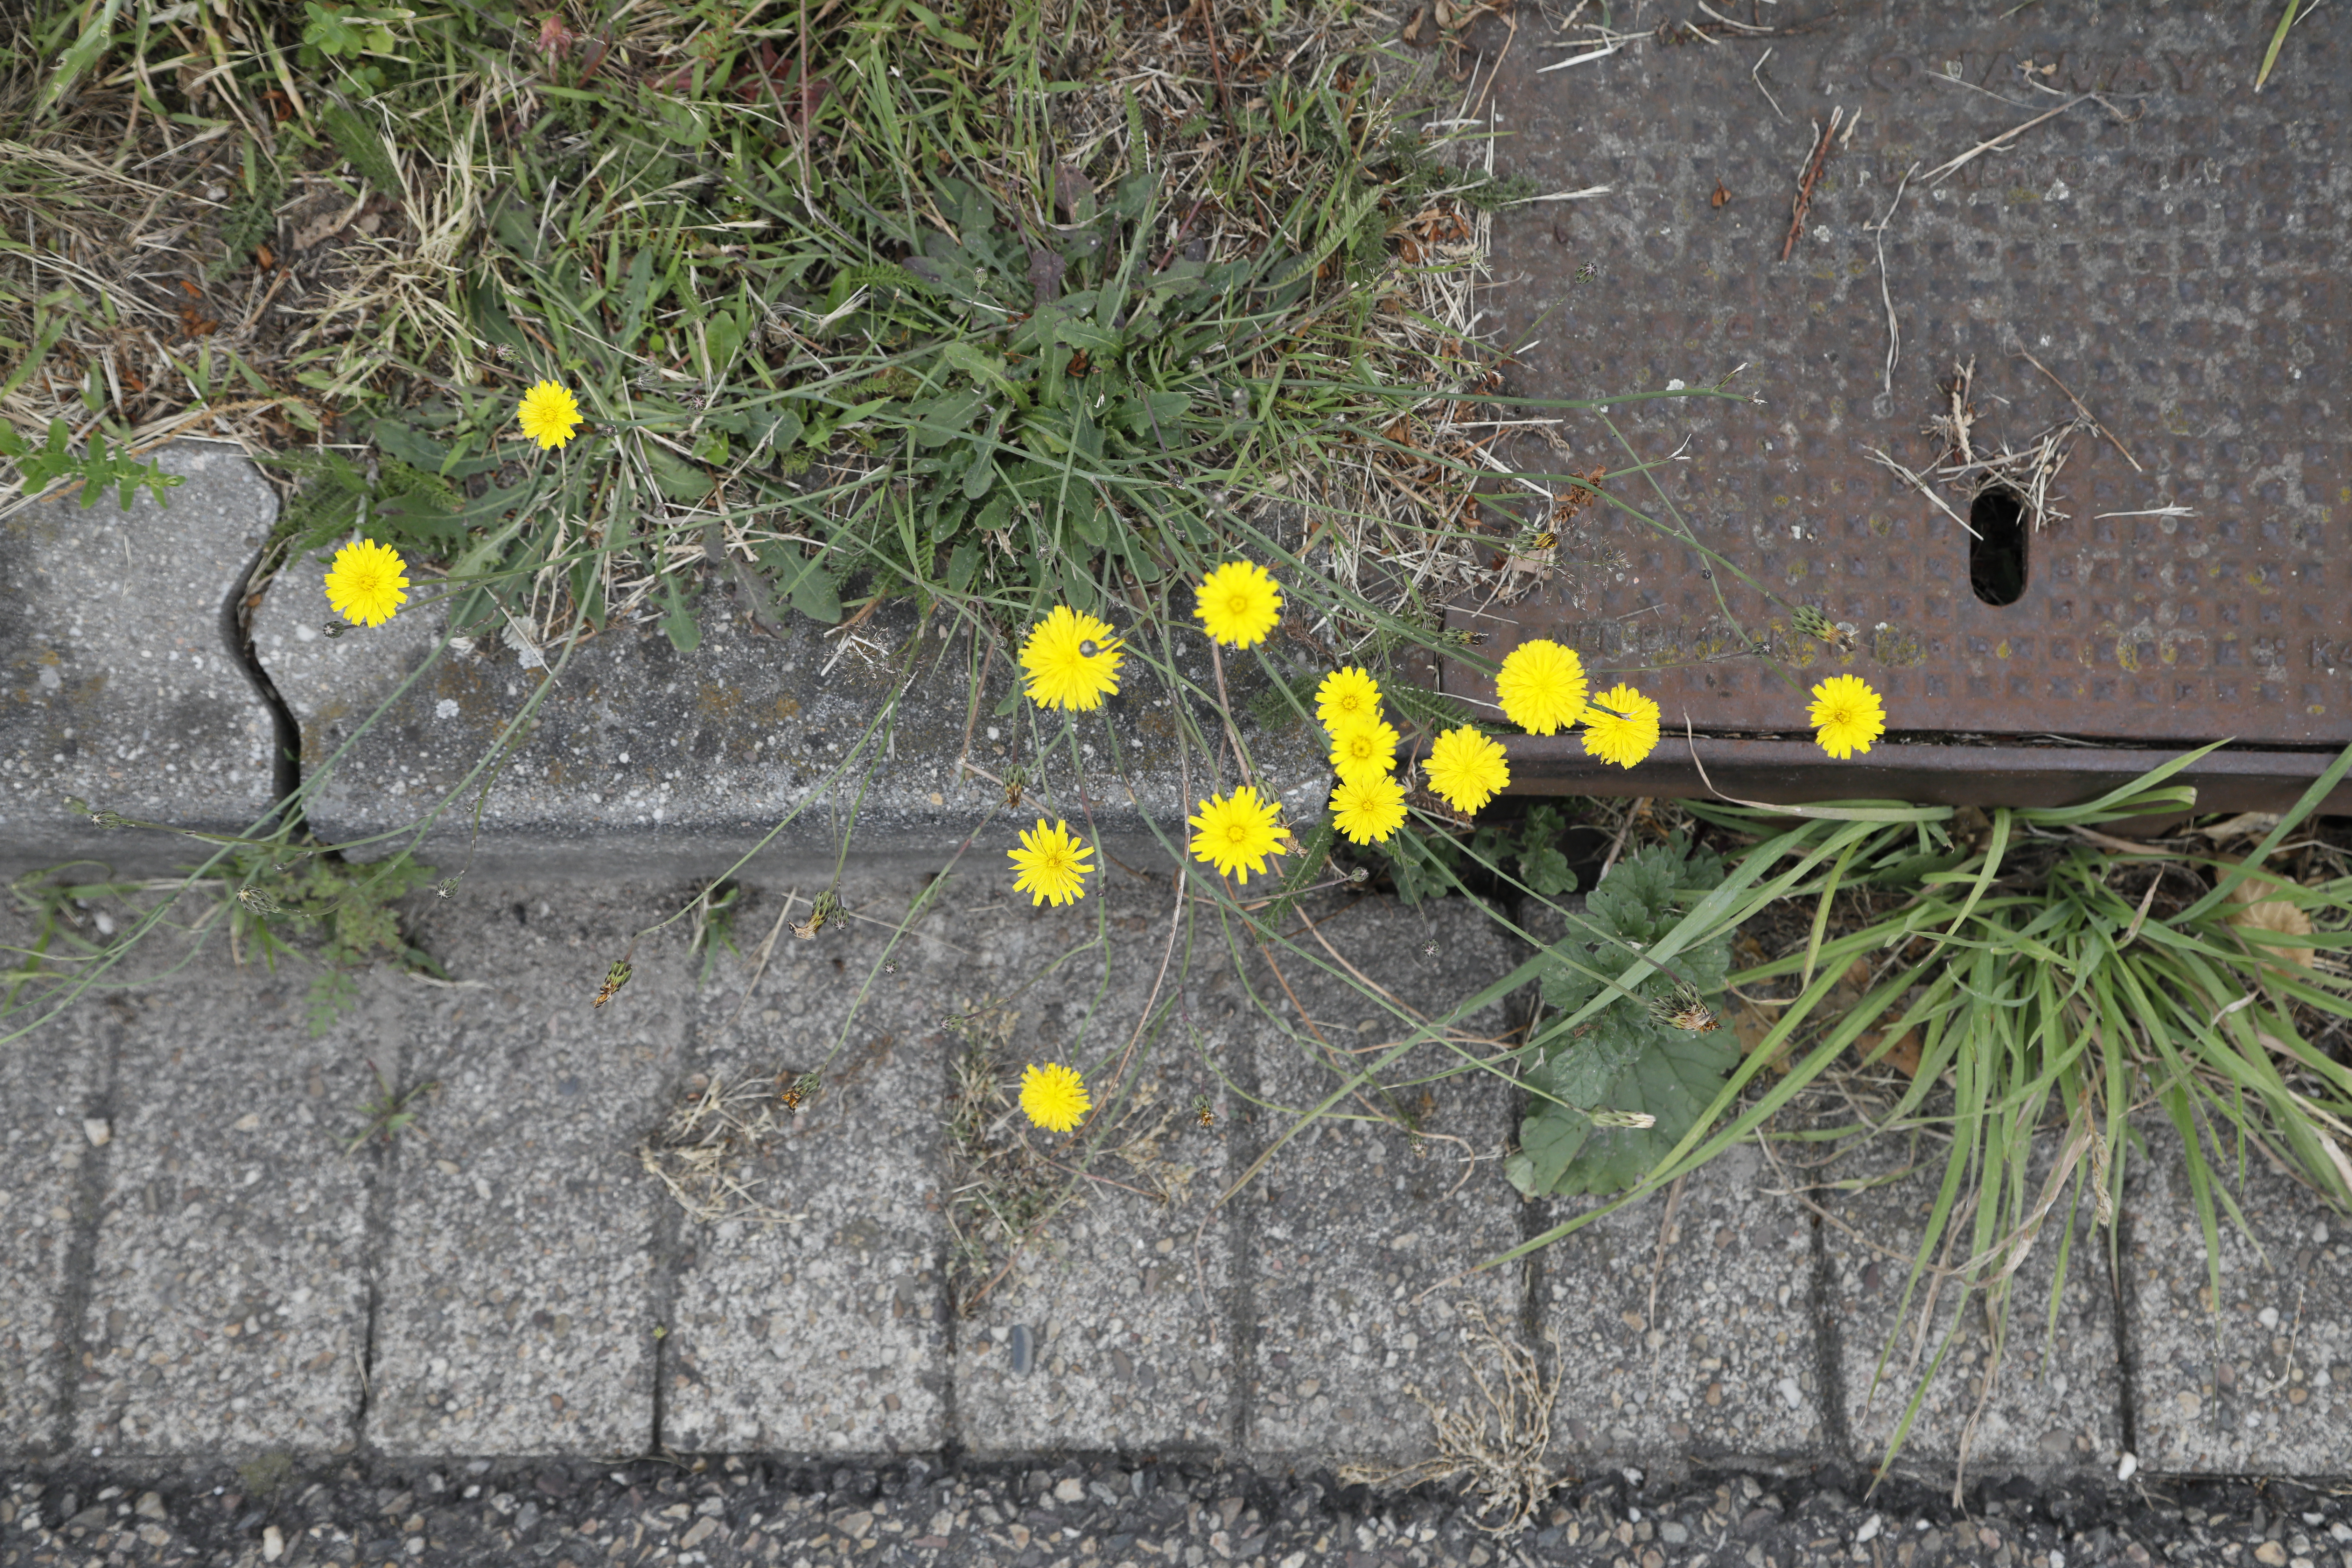
Plant species: Crepis capillaris